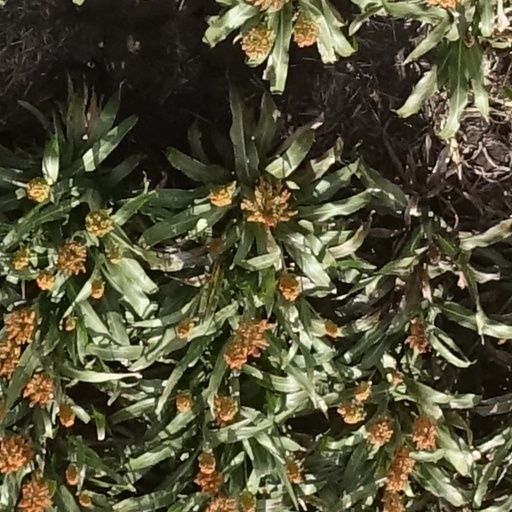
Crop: sorghum